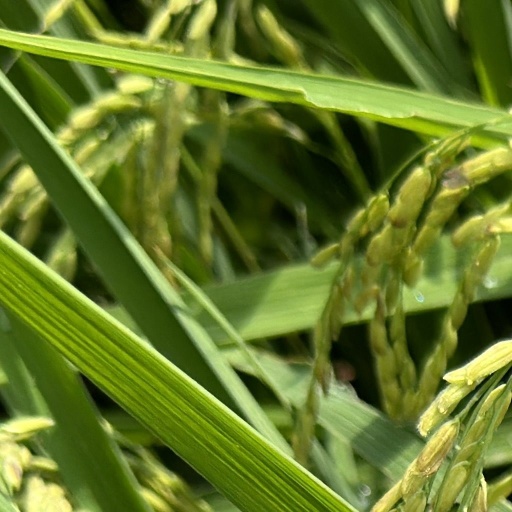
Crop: rice